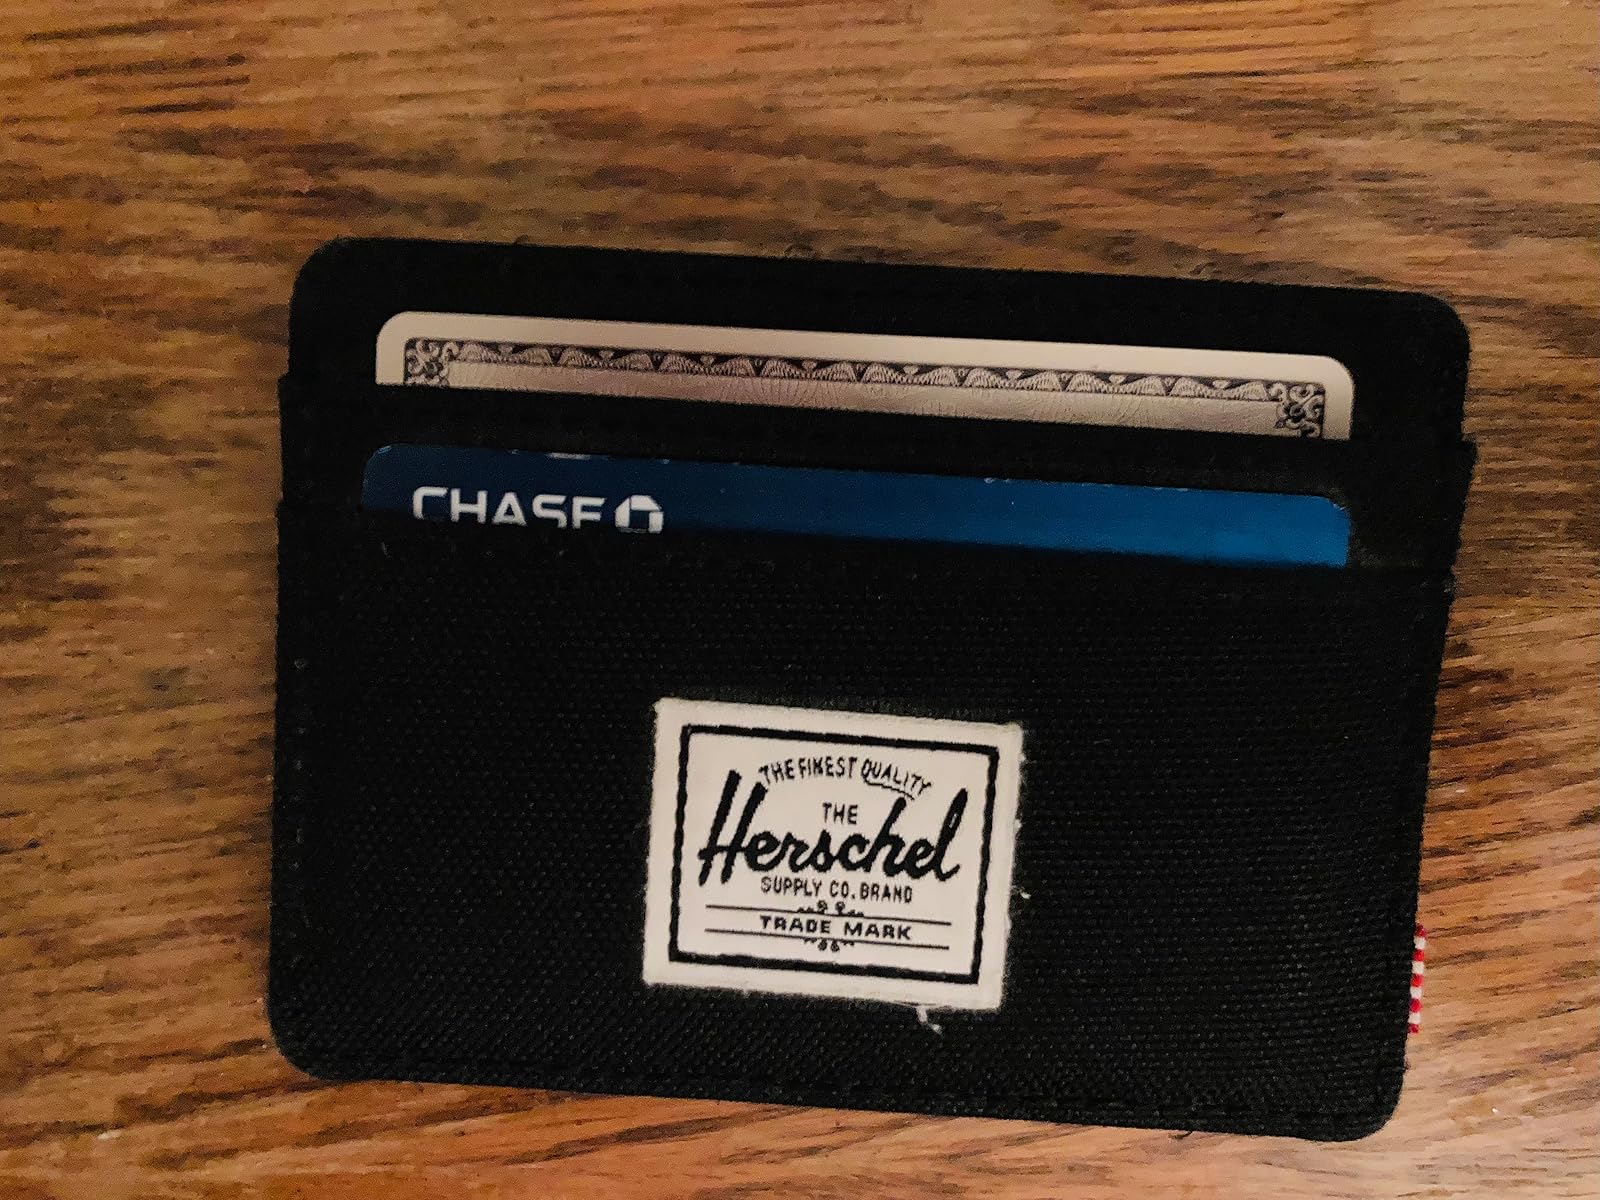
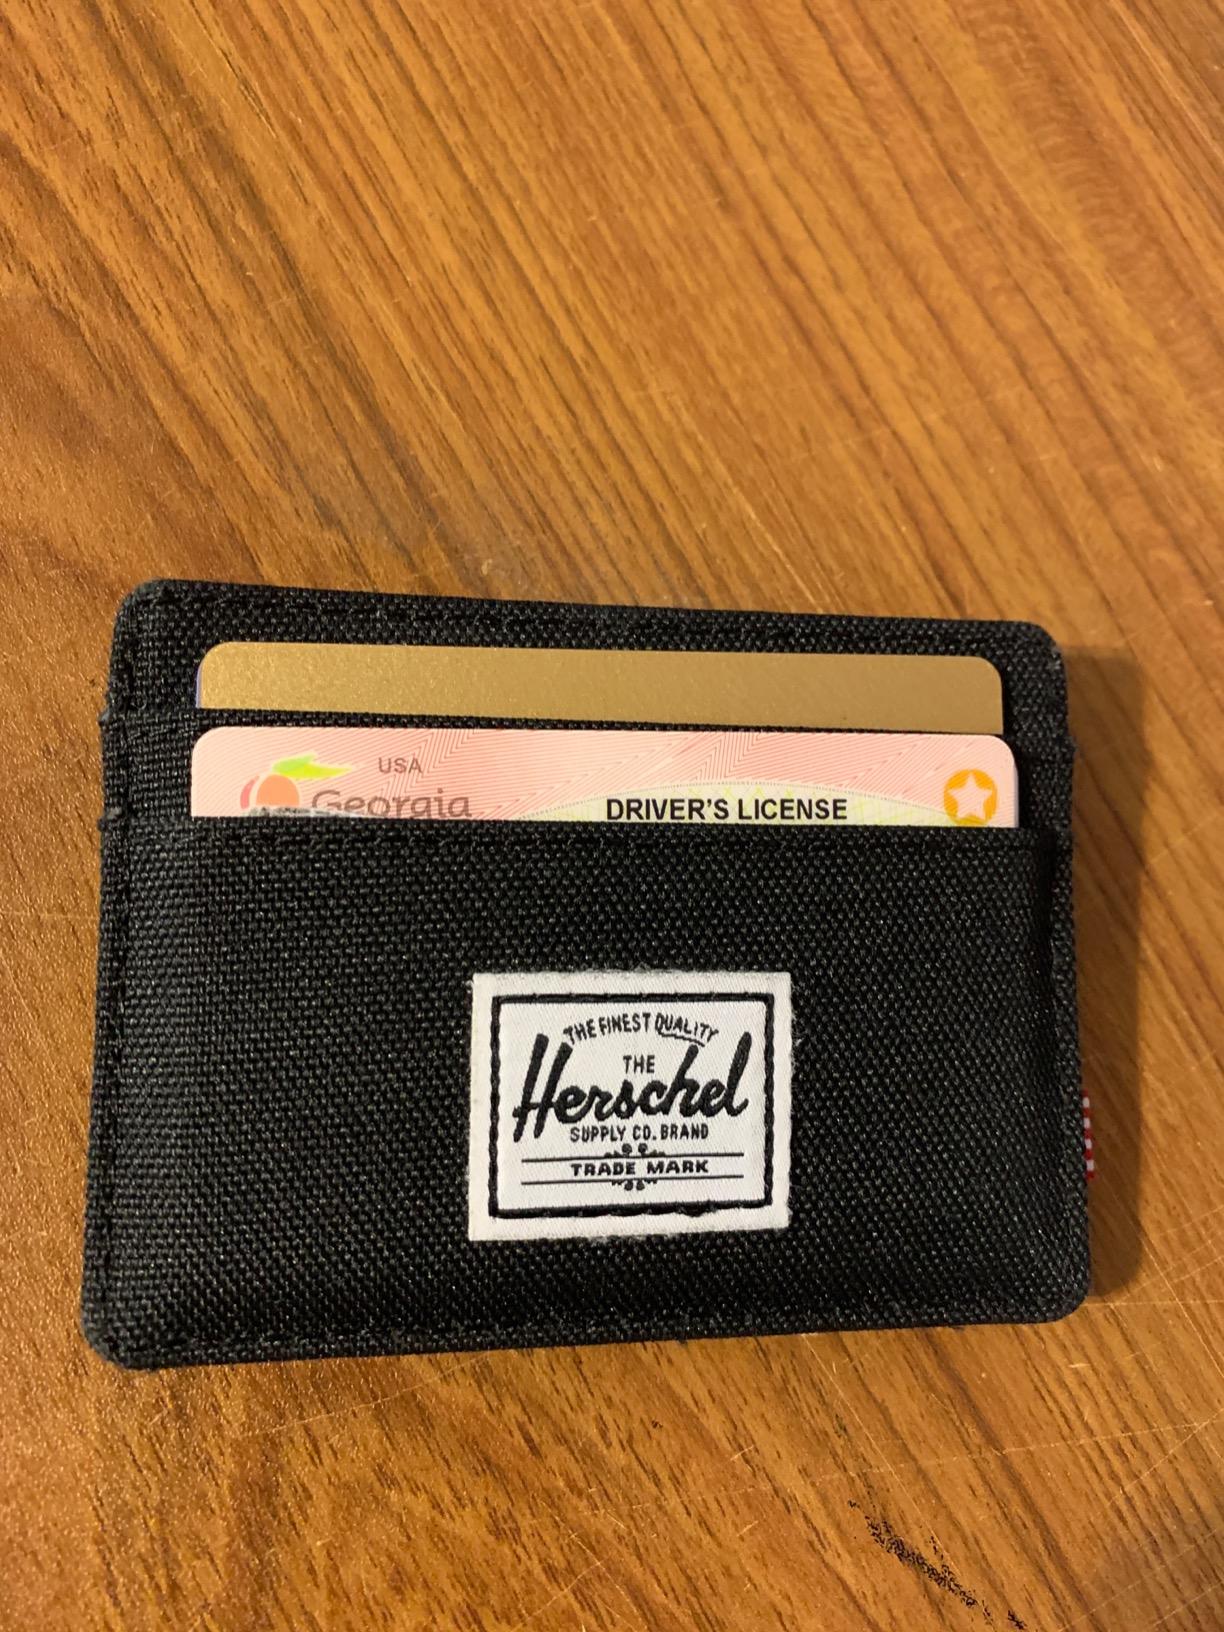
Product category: accessories_wallet
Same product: yes